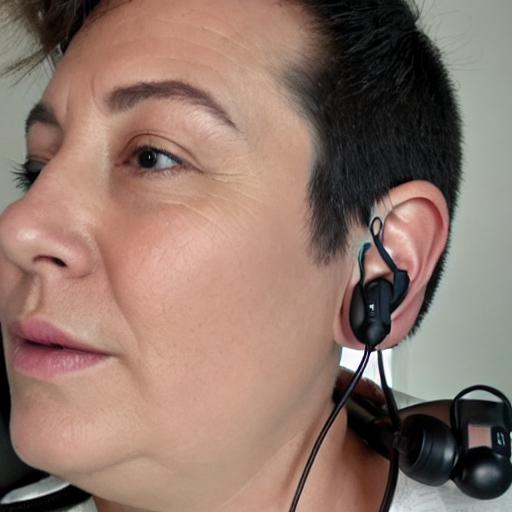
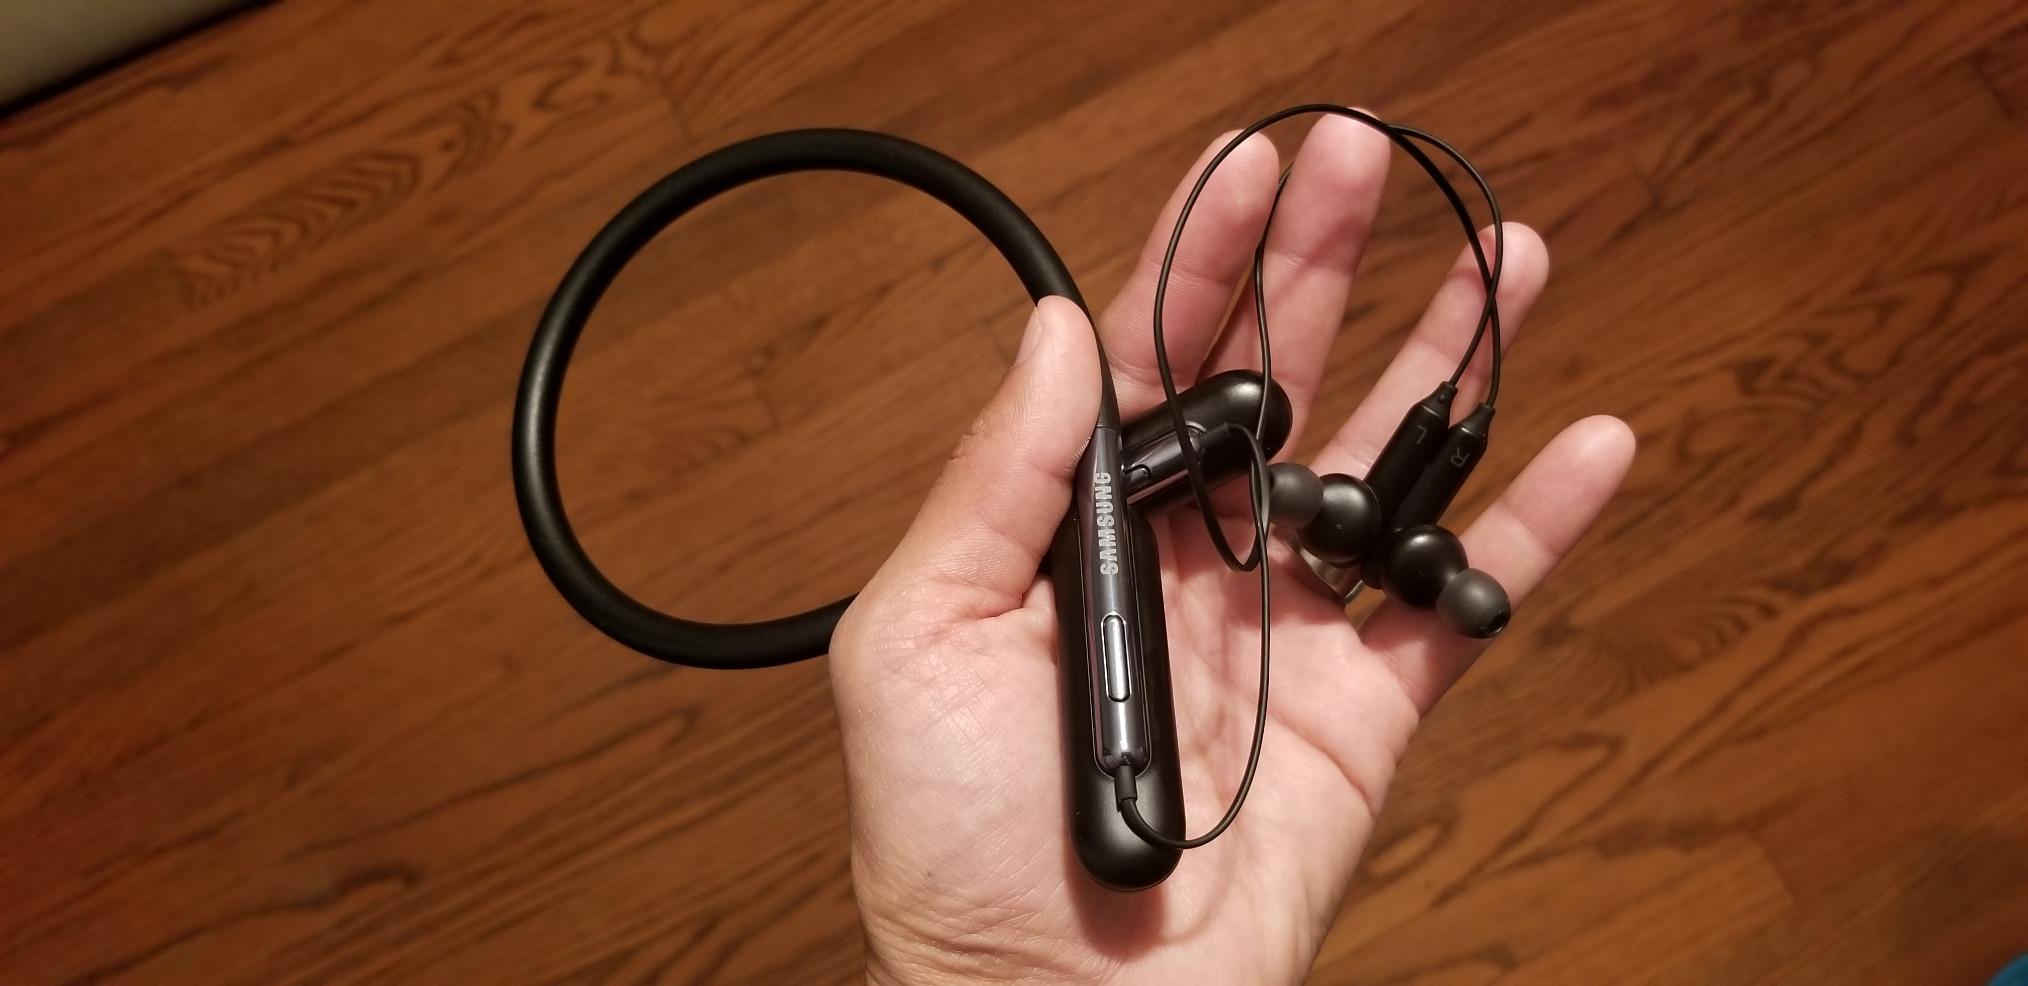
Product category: headphones
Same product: no